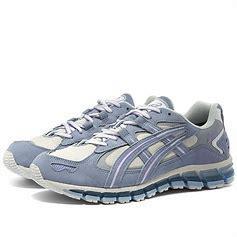
Brand: Asics
Model: Gel Kayano 5 360